Rayado, New Mexico

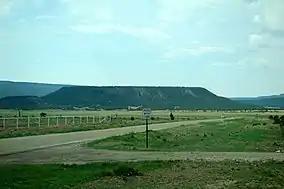
Kit Carson Mesa viewed from Rayado Turnaround, Philmont Scout Ranch

Rayado was founded by Lucien Maxwell in 1848 at the end of the Mexican–American War, as the first plains settlement in New Mexico east of the mountain valleys of the Sangre de Cristo Mountains. Because the plains were still subject to raids by Apache, Comanche and other Indians, he had difficulty attracting settlers, so he convinced Kit Carson to move down from Taos in 1849 to lend an air of safety to the enterprise.